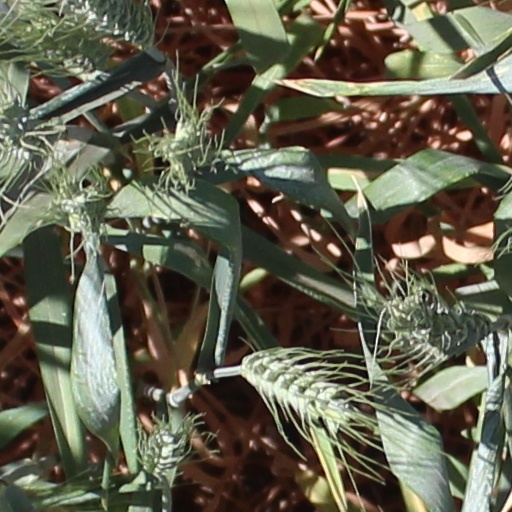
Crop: wheat